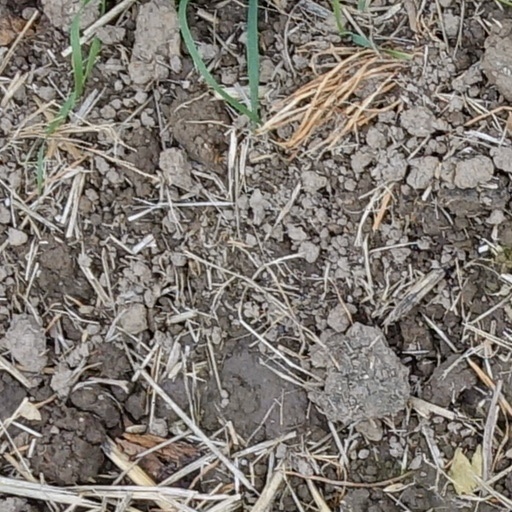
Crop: wheat